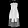
Label: Dress